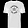
Label: T - shirt / top